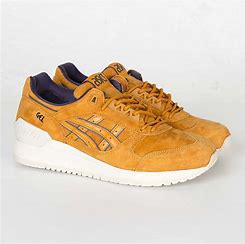
Brand: Asics
Model: Gel Respector